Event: Nepal Earthquake
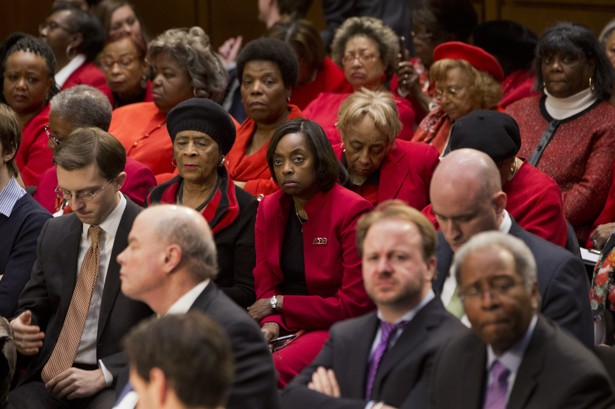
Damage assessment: no_damage